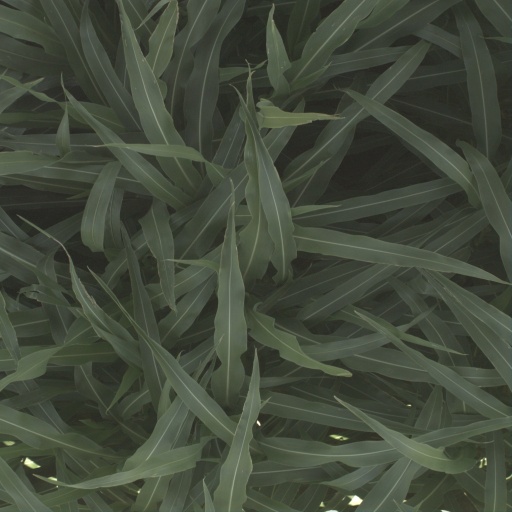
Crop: sorghum